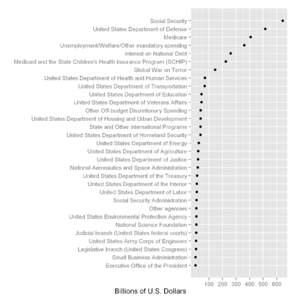
ggplot2 est une librairie R de visualisation de données développée par Hadley Wickham. La librairie est développée selon les principes développés par Leland Wilkinson dans son ouvrage The Grammar of Graphics.